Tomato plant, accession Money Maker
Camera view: horizontal (90 deg, fisheye); turntable rotation: 330 degrees
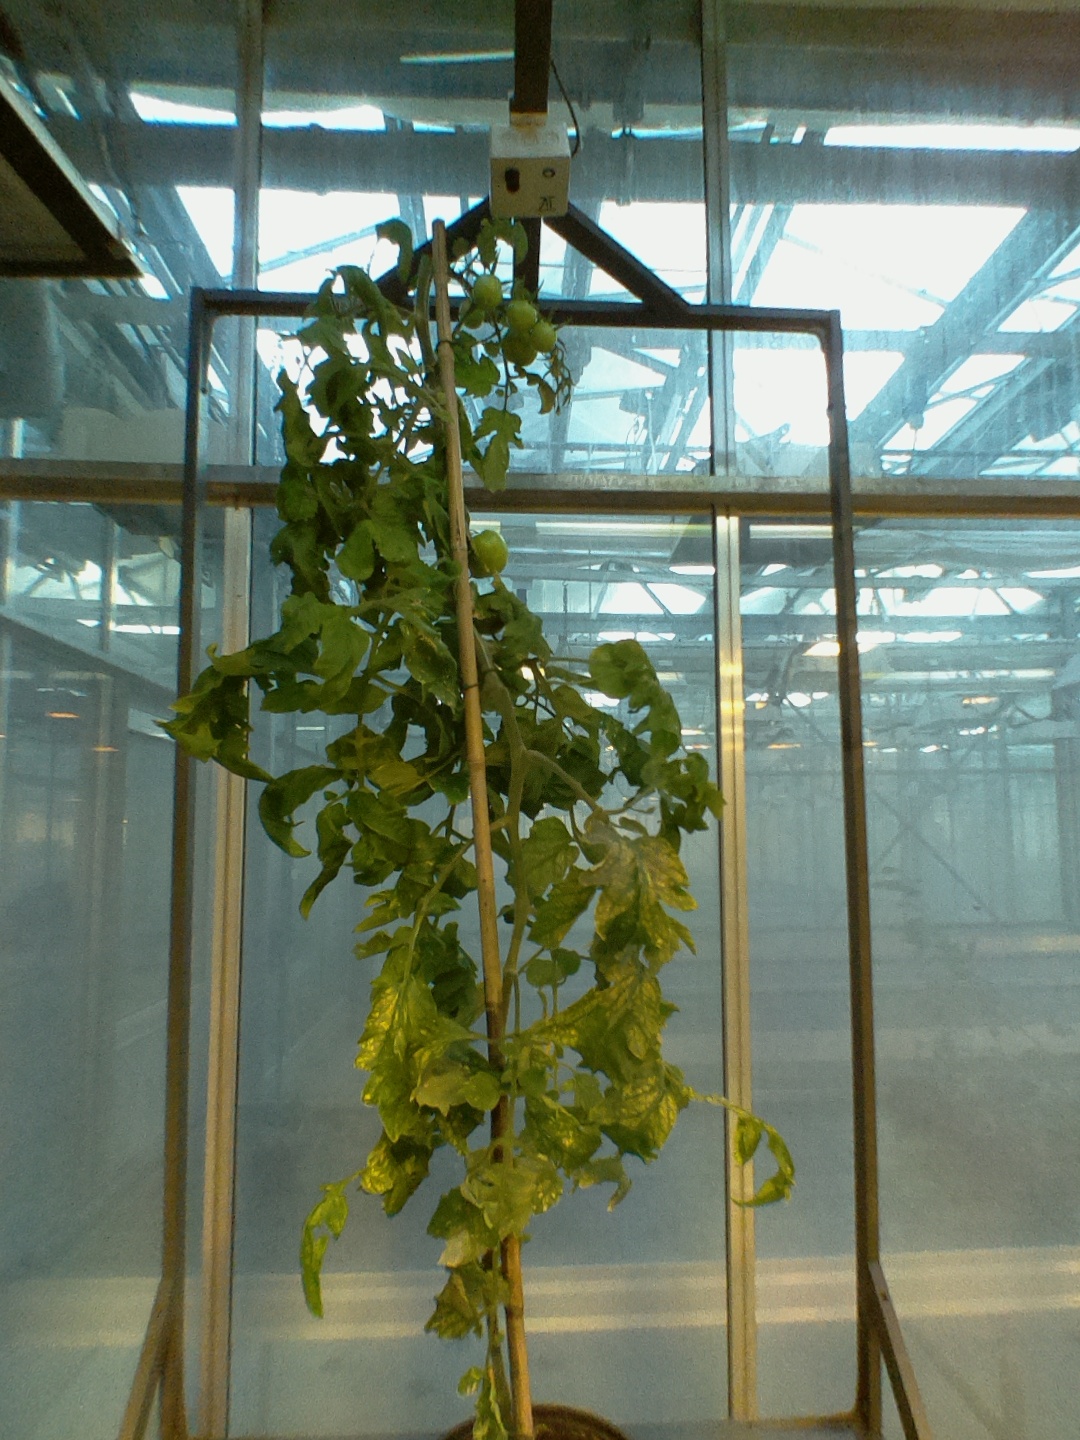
BBCH growth stage 79: 90% -100% of final fruit size